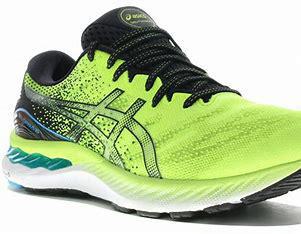
Brand: Asics
Model: Gel Nimbus 9